Trams in Turku

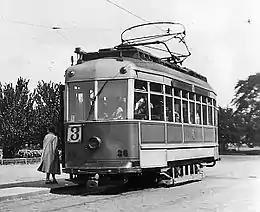
Trams number 34–37 were built while wartime restrictions were still in place and the quality of this tram type was poor.

While the war still continued, new trams were built for Turku in 1944. Following the end of the war passenger numbers started declining rapidly, which meant the tram operations were making loss by the end of the decade. In 1950 an experiment was carried out to give up having separate conductors in trams and have the driver sell tickets in order to cut costs. Although the city transport department was pleased with the experiment, it was terminated within the same year partially due to pressure from the tram staff. During the same year the city decided to start its own bus operations. Despite this the city continued to be committed to the tram operations, and during the early 1950s the rail lineage was improved and new trams were acquired. In 1951 lines 2 and 3 were split, resulting in the creation of a circular line 3.